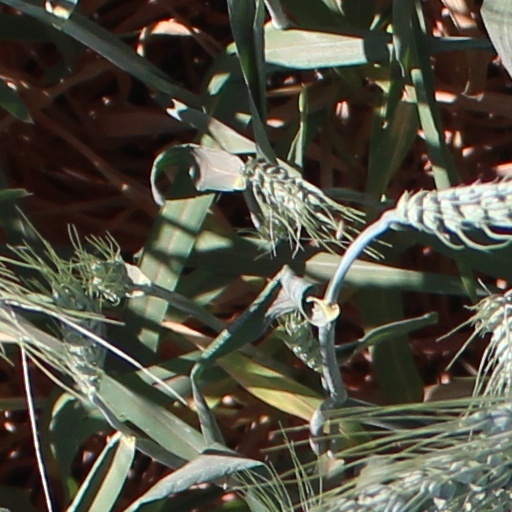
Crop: wheat